Answer in natural language. How many Windows are visible in the scene? Choose between the following options: 0, 1, 3, 2 or 4
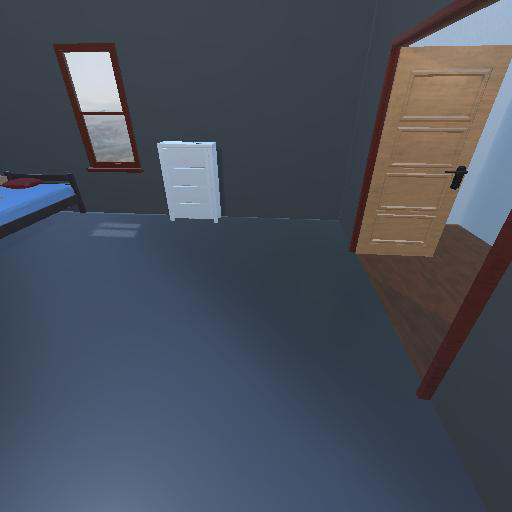
<answer>1</answer>